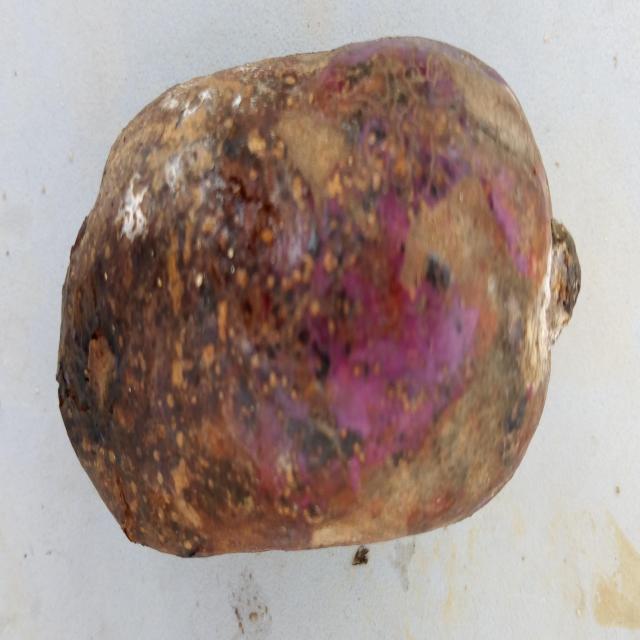
Plum grade: spotted